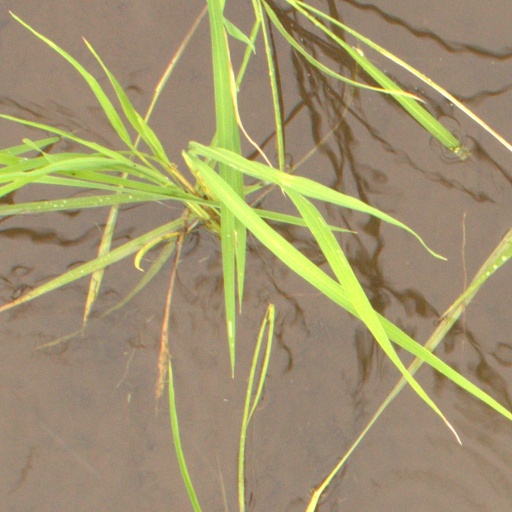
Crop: rice